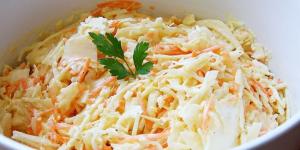
atun con repollo